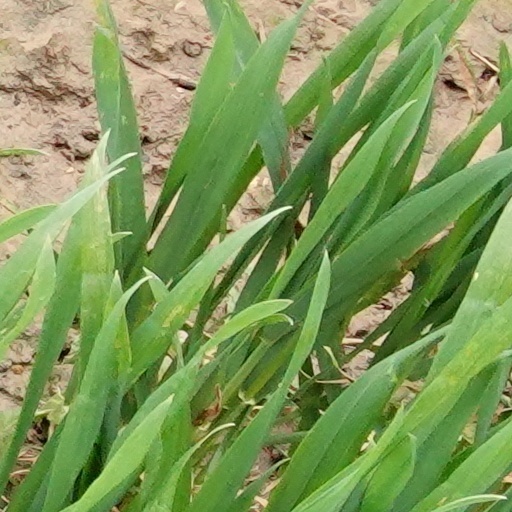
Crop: wheat